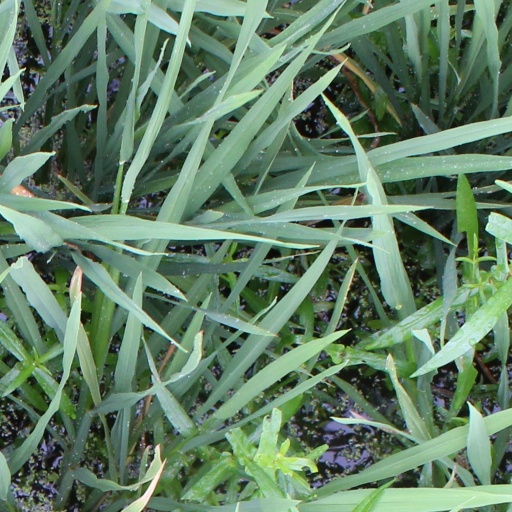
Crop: rice